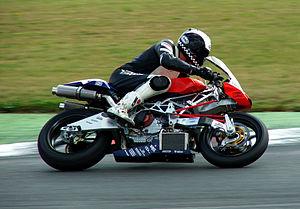
La Vyrus RVC 2V08 est un modèle unique de motocyclette dont le châssis provient du constructeur italien Vyrus.